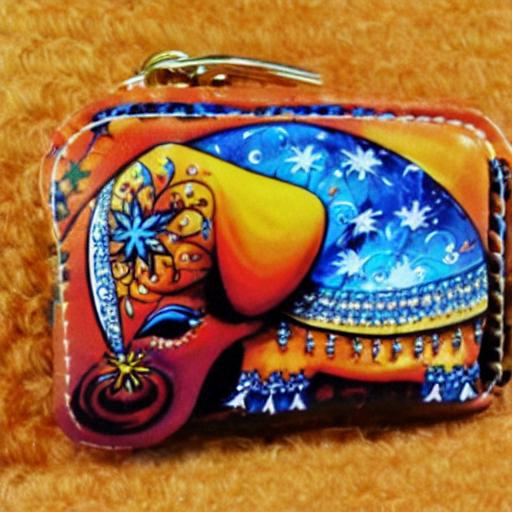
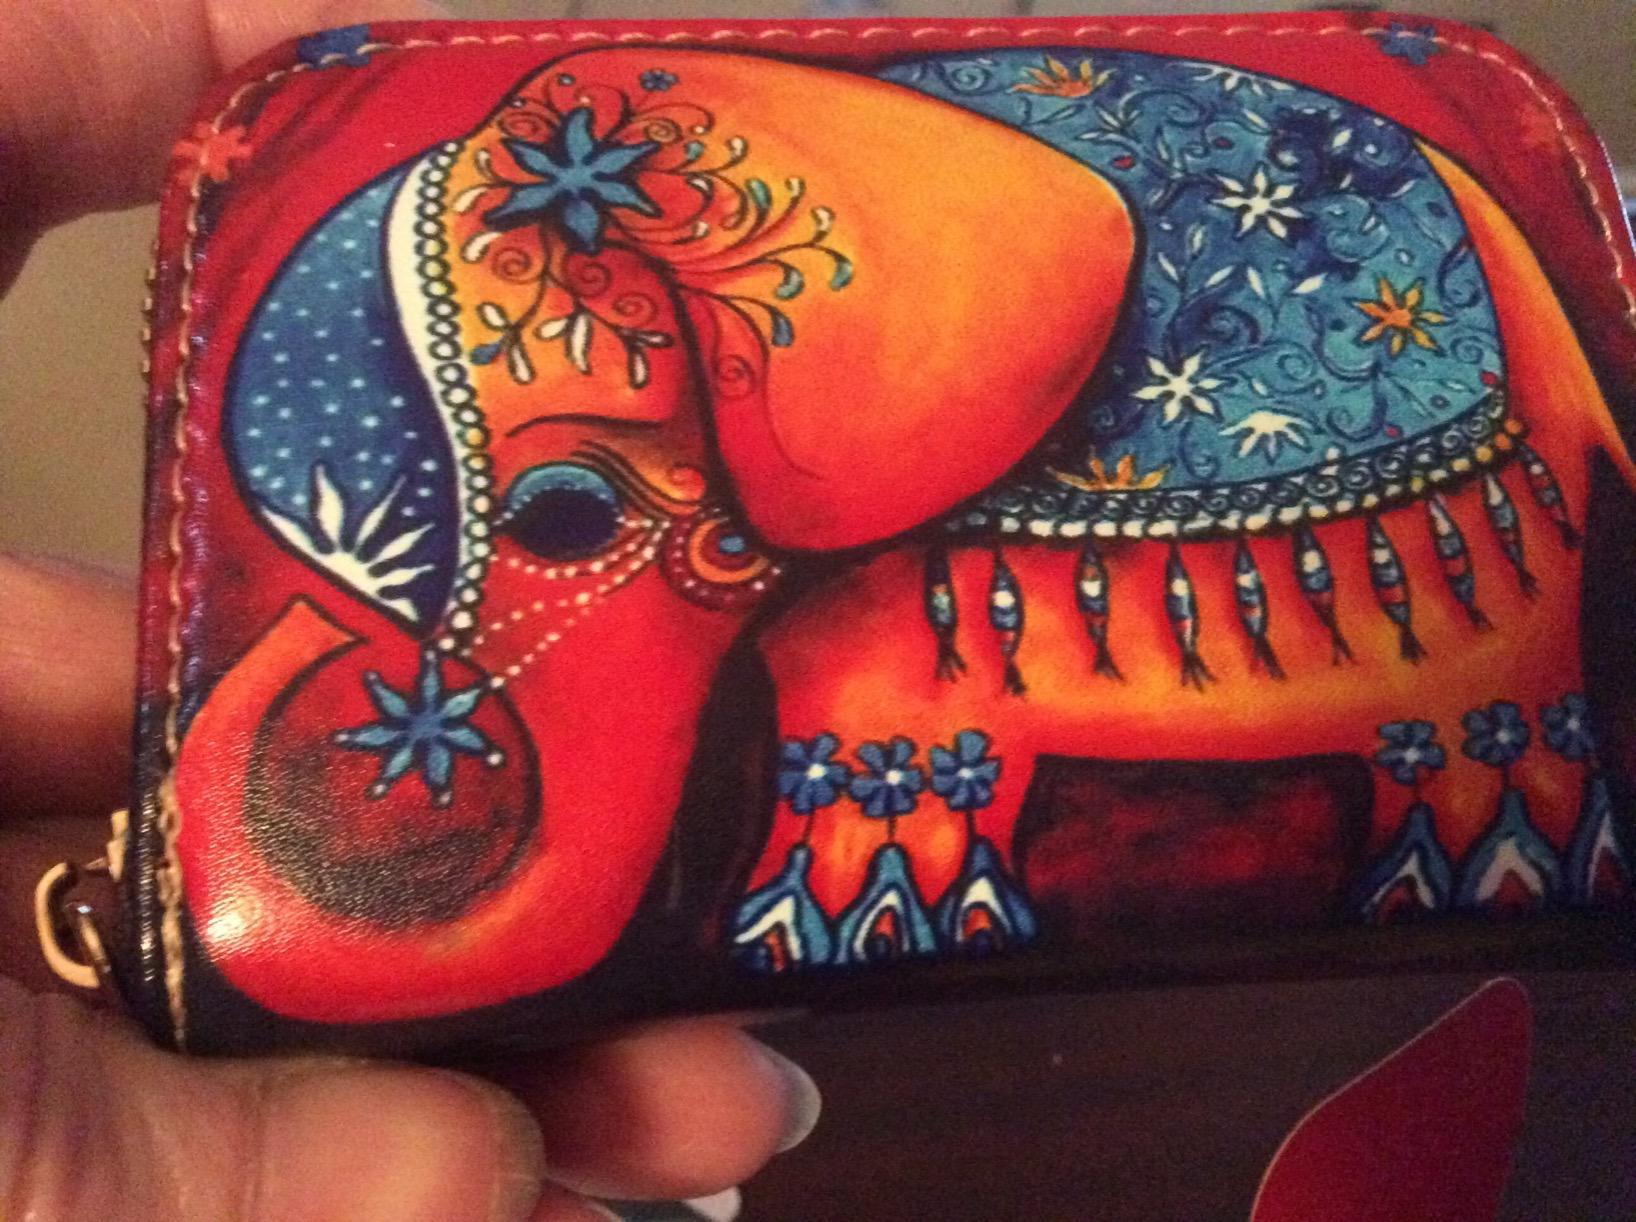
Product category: accessories_keychain
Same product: no